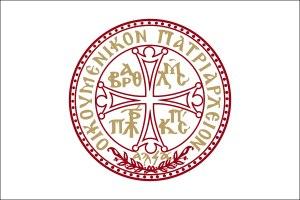
Le titre de Patriarche de Constantinople est porté par le chef de la première juridiction autocéphale de l'Église orthodoxe qu'est le patriarcat œcuménique de Constantinople. Le titre de « patriarche » est traditionnellement porté par l'archevêché orthodoxe de Constantinople. Ce diocèse est l'un des plus anciens de la chrétienté. Le patriarche de Constantinople est primus inter pares des chefs des Églises autocéphales formant l'Église orthodoxe, souvent considéré à tort comme étant le chef spirituel des 300 millions de chrétiens orthodoxes dans le monde.